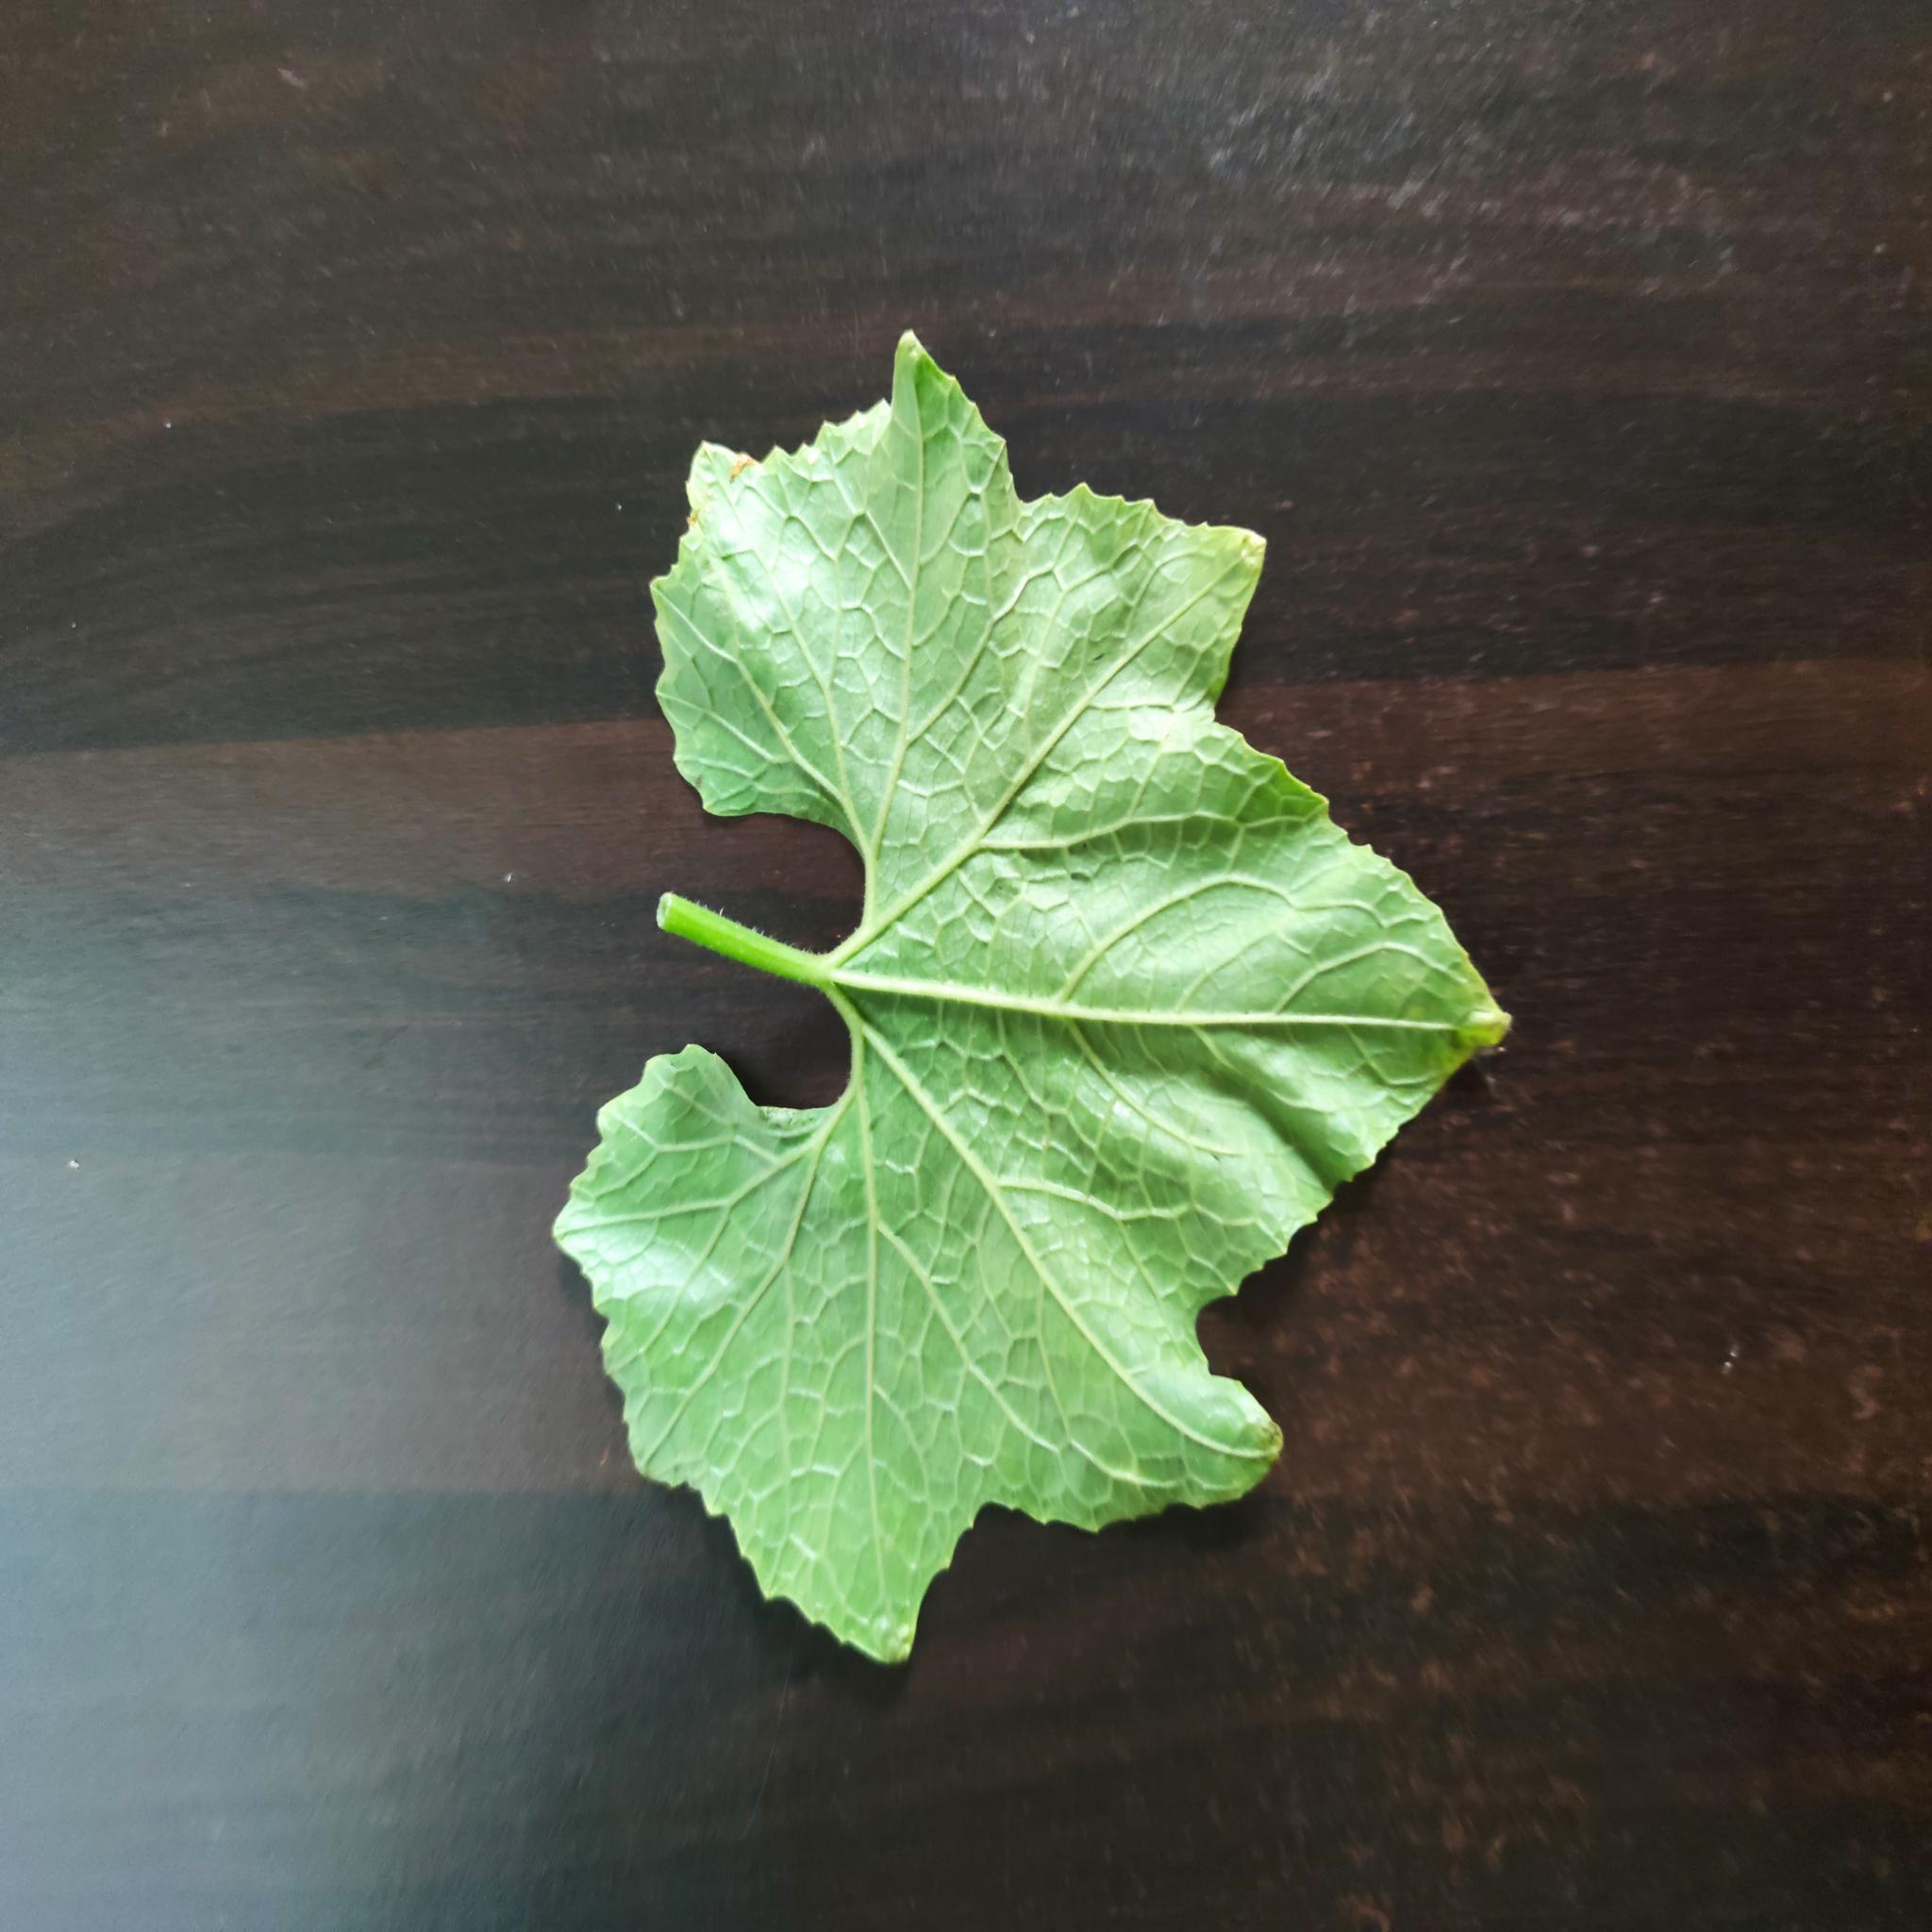
Label: Healthy